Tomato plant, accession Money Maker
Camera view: tilt-top (135 deg); turntable rotation: 30 degrees
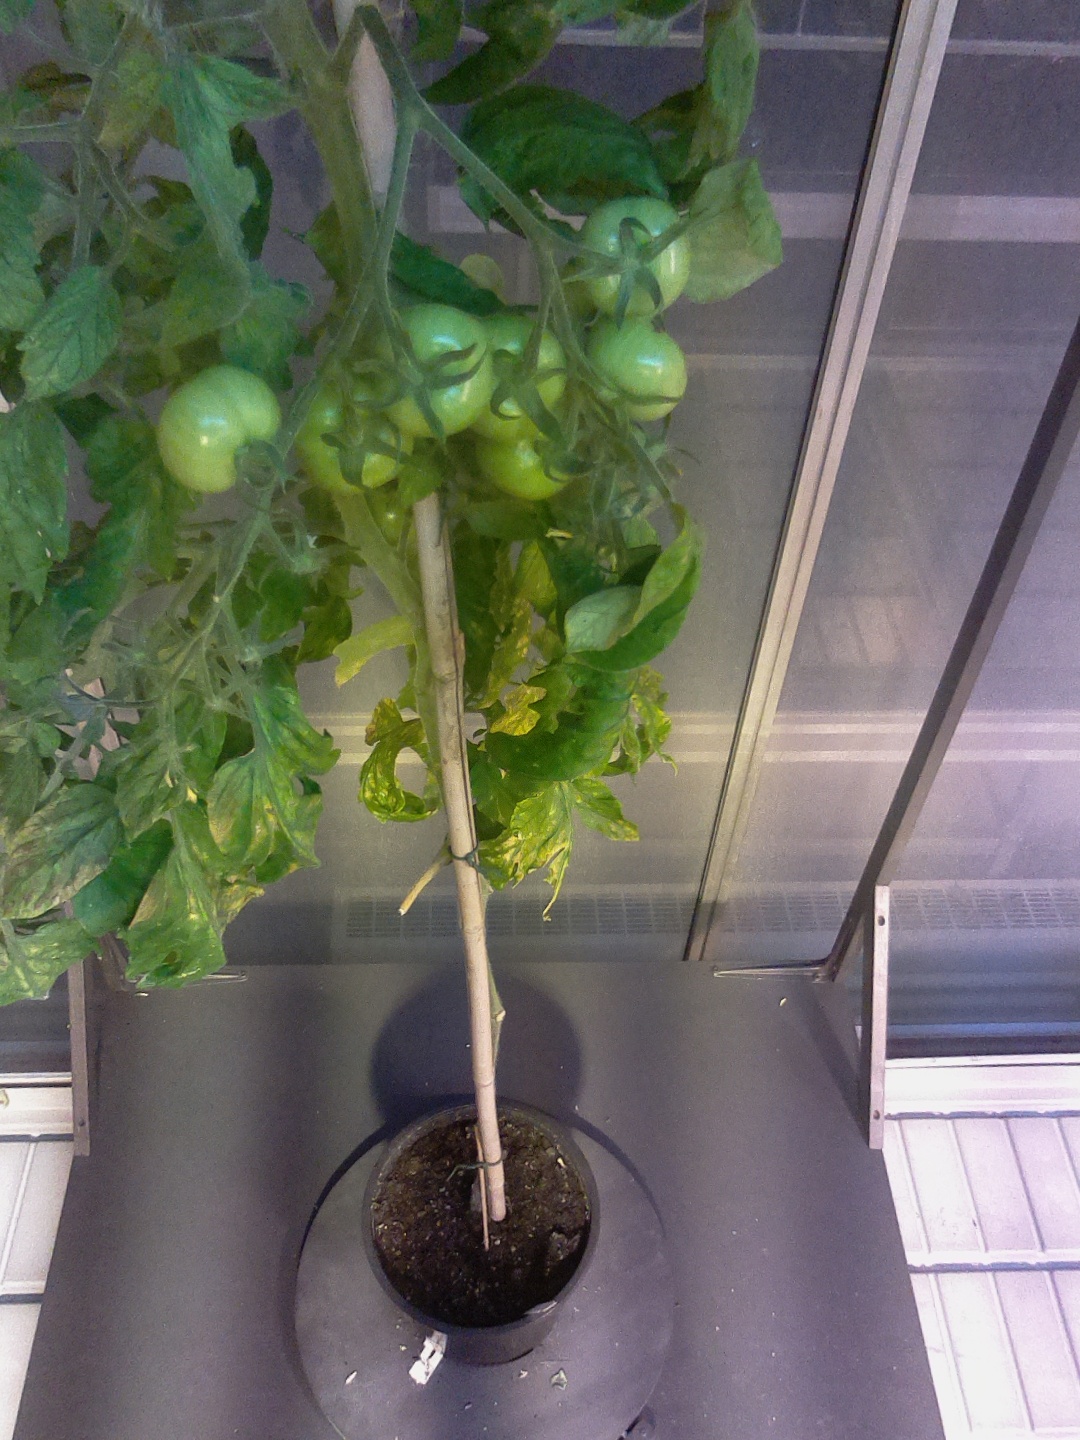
BBCH growth stage 78: 80% -90% of final fruit size